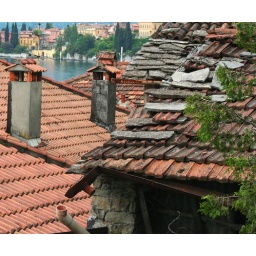
The tiled roof of a derelict building in Fiumelatte, Italy.